Erik Cais

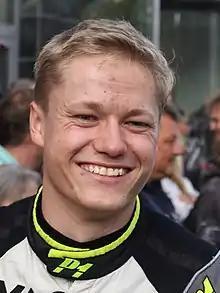

Erik Cais (born 5 August 1999) is a Czech rally driver born in Zlín, Czech Republic. His father is the former cyclist Miroslav Cais. Erik Cais is a current driver of the Yacco ACCR Team belonging to the Autoclub of the Czech Republic, his current co-driver is Jindřiška Žáková, who has navigated Martin Vlček in the past. Before his time in motorsport, Cais was a downhill bike racer alongside another rally driver, Frenchman Nicolas Vouilloz. His rally debut came in an Opel Adam Cup in 2018 before quickly moving to a Peugeot 208 R2 in the Czech championship. In the following year he competed in the FIA European Rally Championship (ERC) behind the wheel of a Ford Fiesta R2T19. Since the 2019 Rallye du Var, his car has been the Ford Fiesta Rally2.